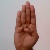
The image shows a hand gesture representing the letter 'B' in Indian Sign Language.